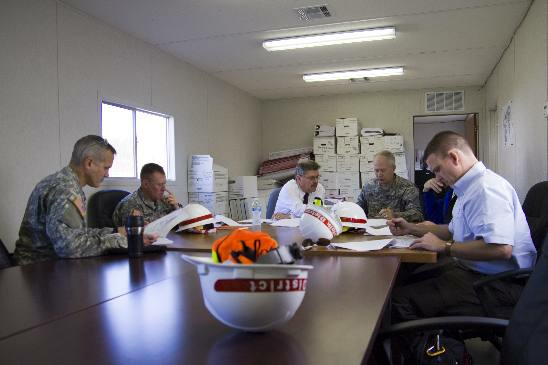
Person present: Yes